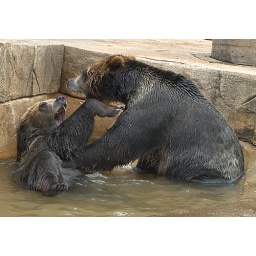
Brown bears playing in the water at the Milwaukee County Zoo. (240-IMGP2091ec)